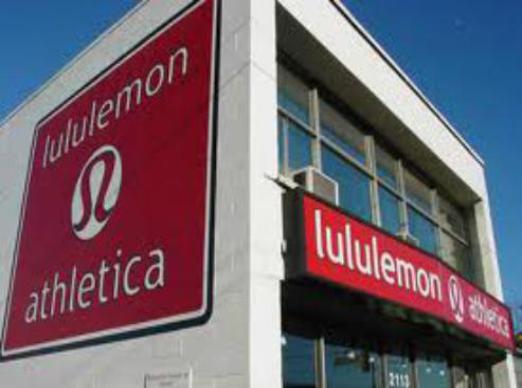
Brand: lululemon athletica-1
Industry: Sports